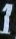
Number: 1